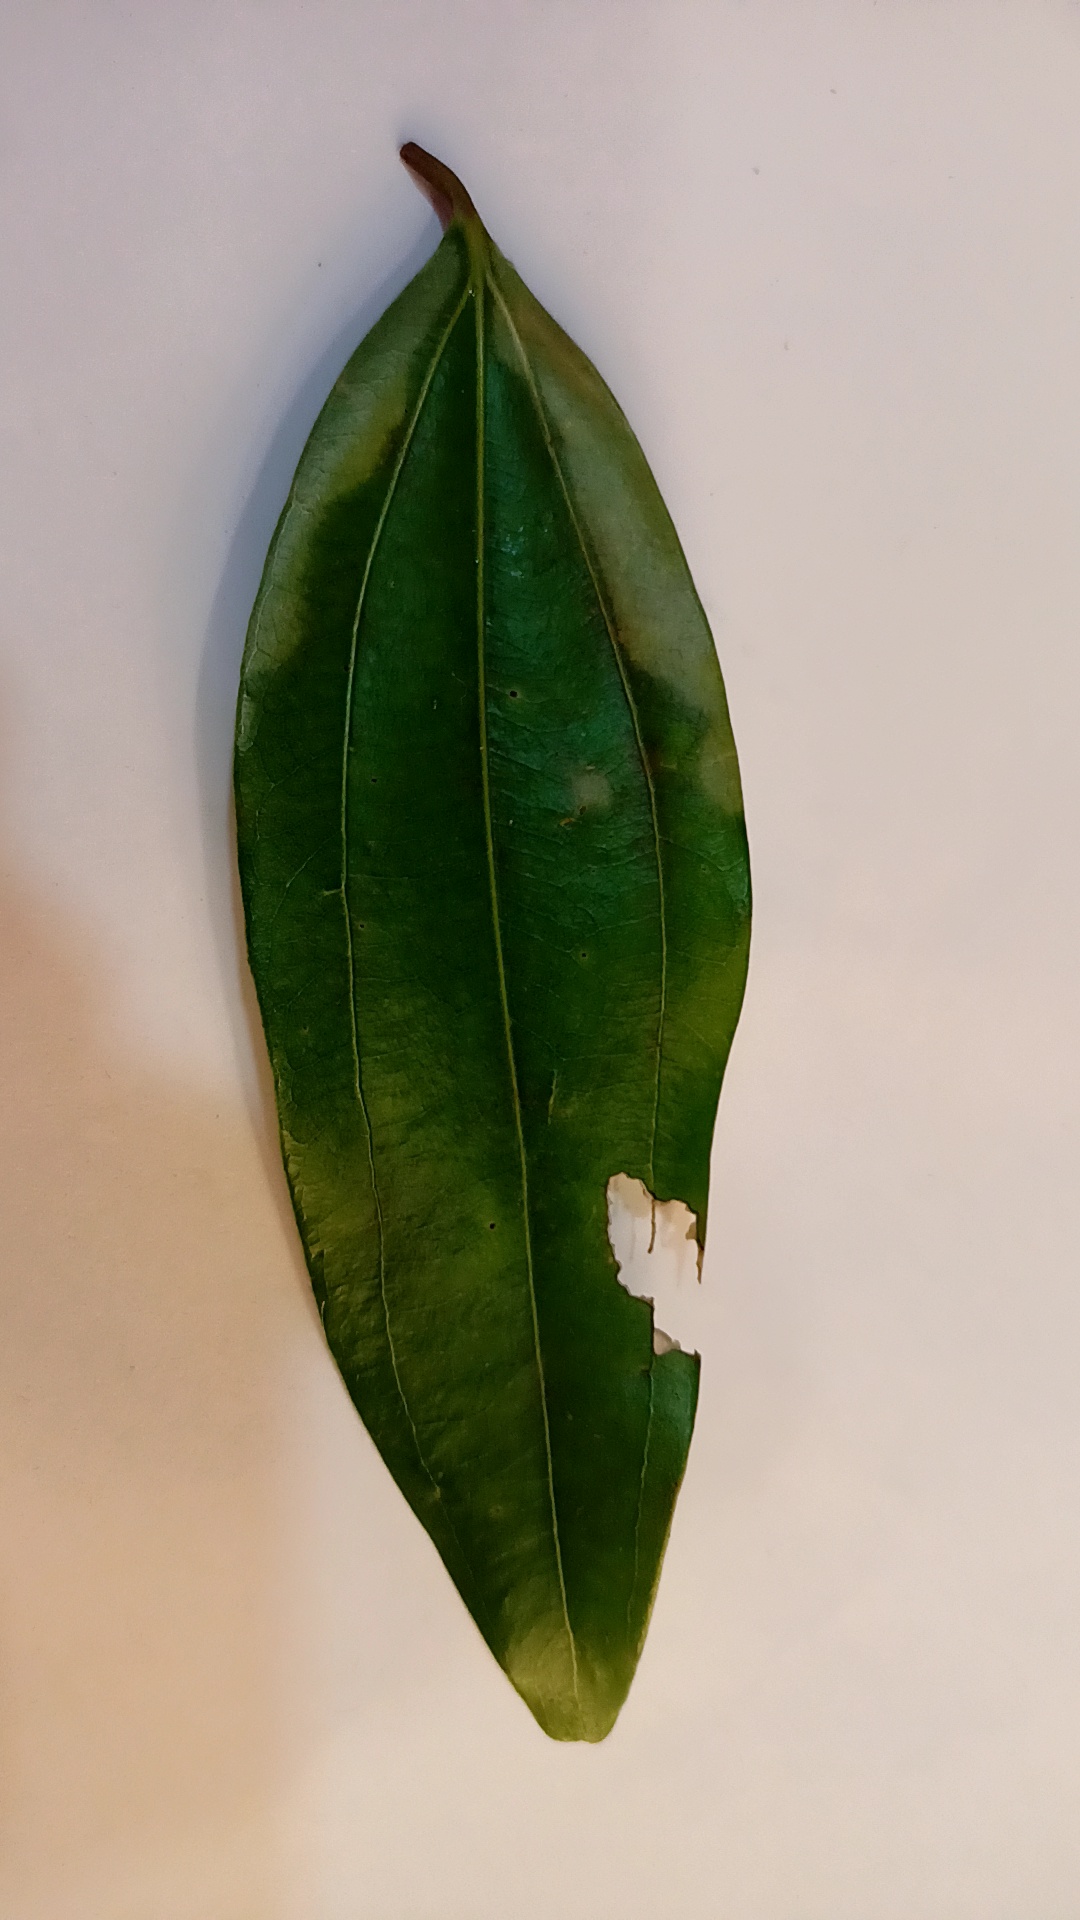
Label: Disease